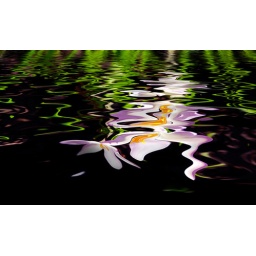
Crocus flower reflection in water